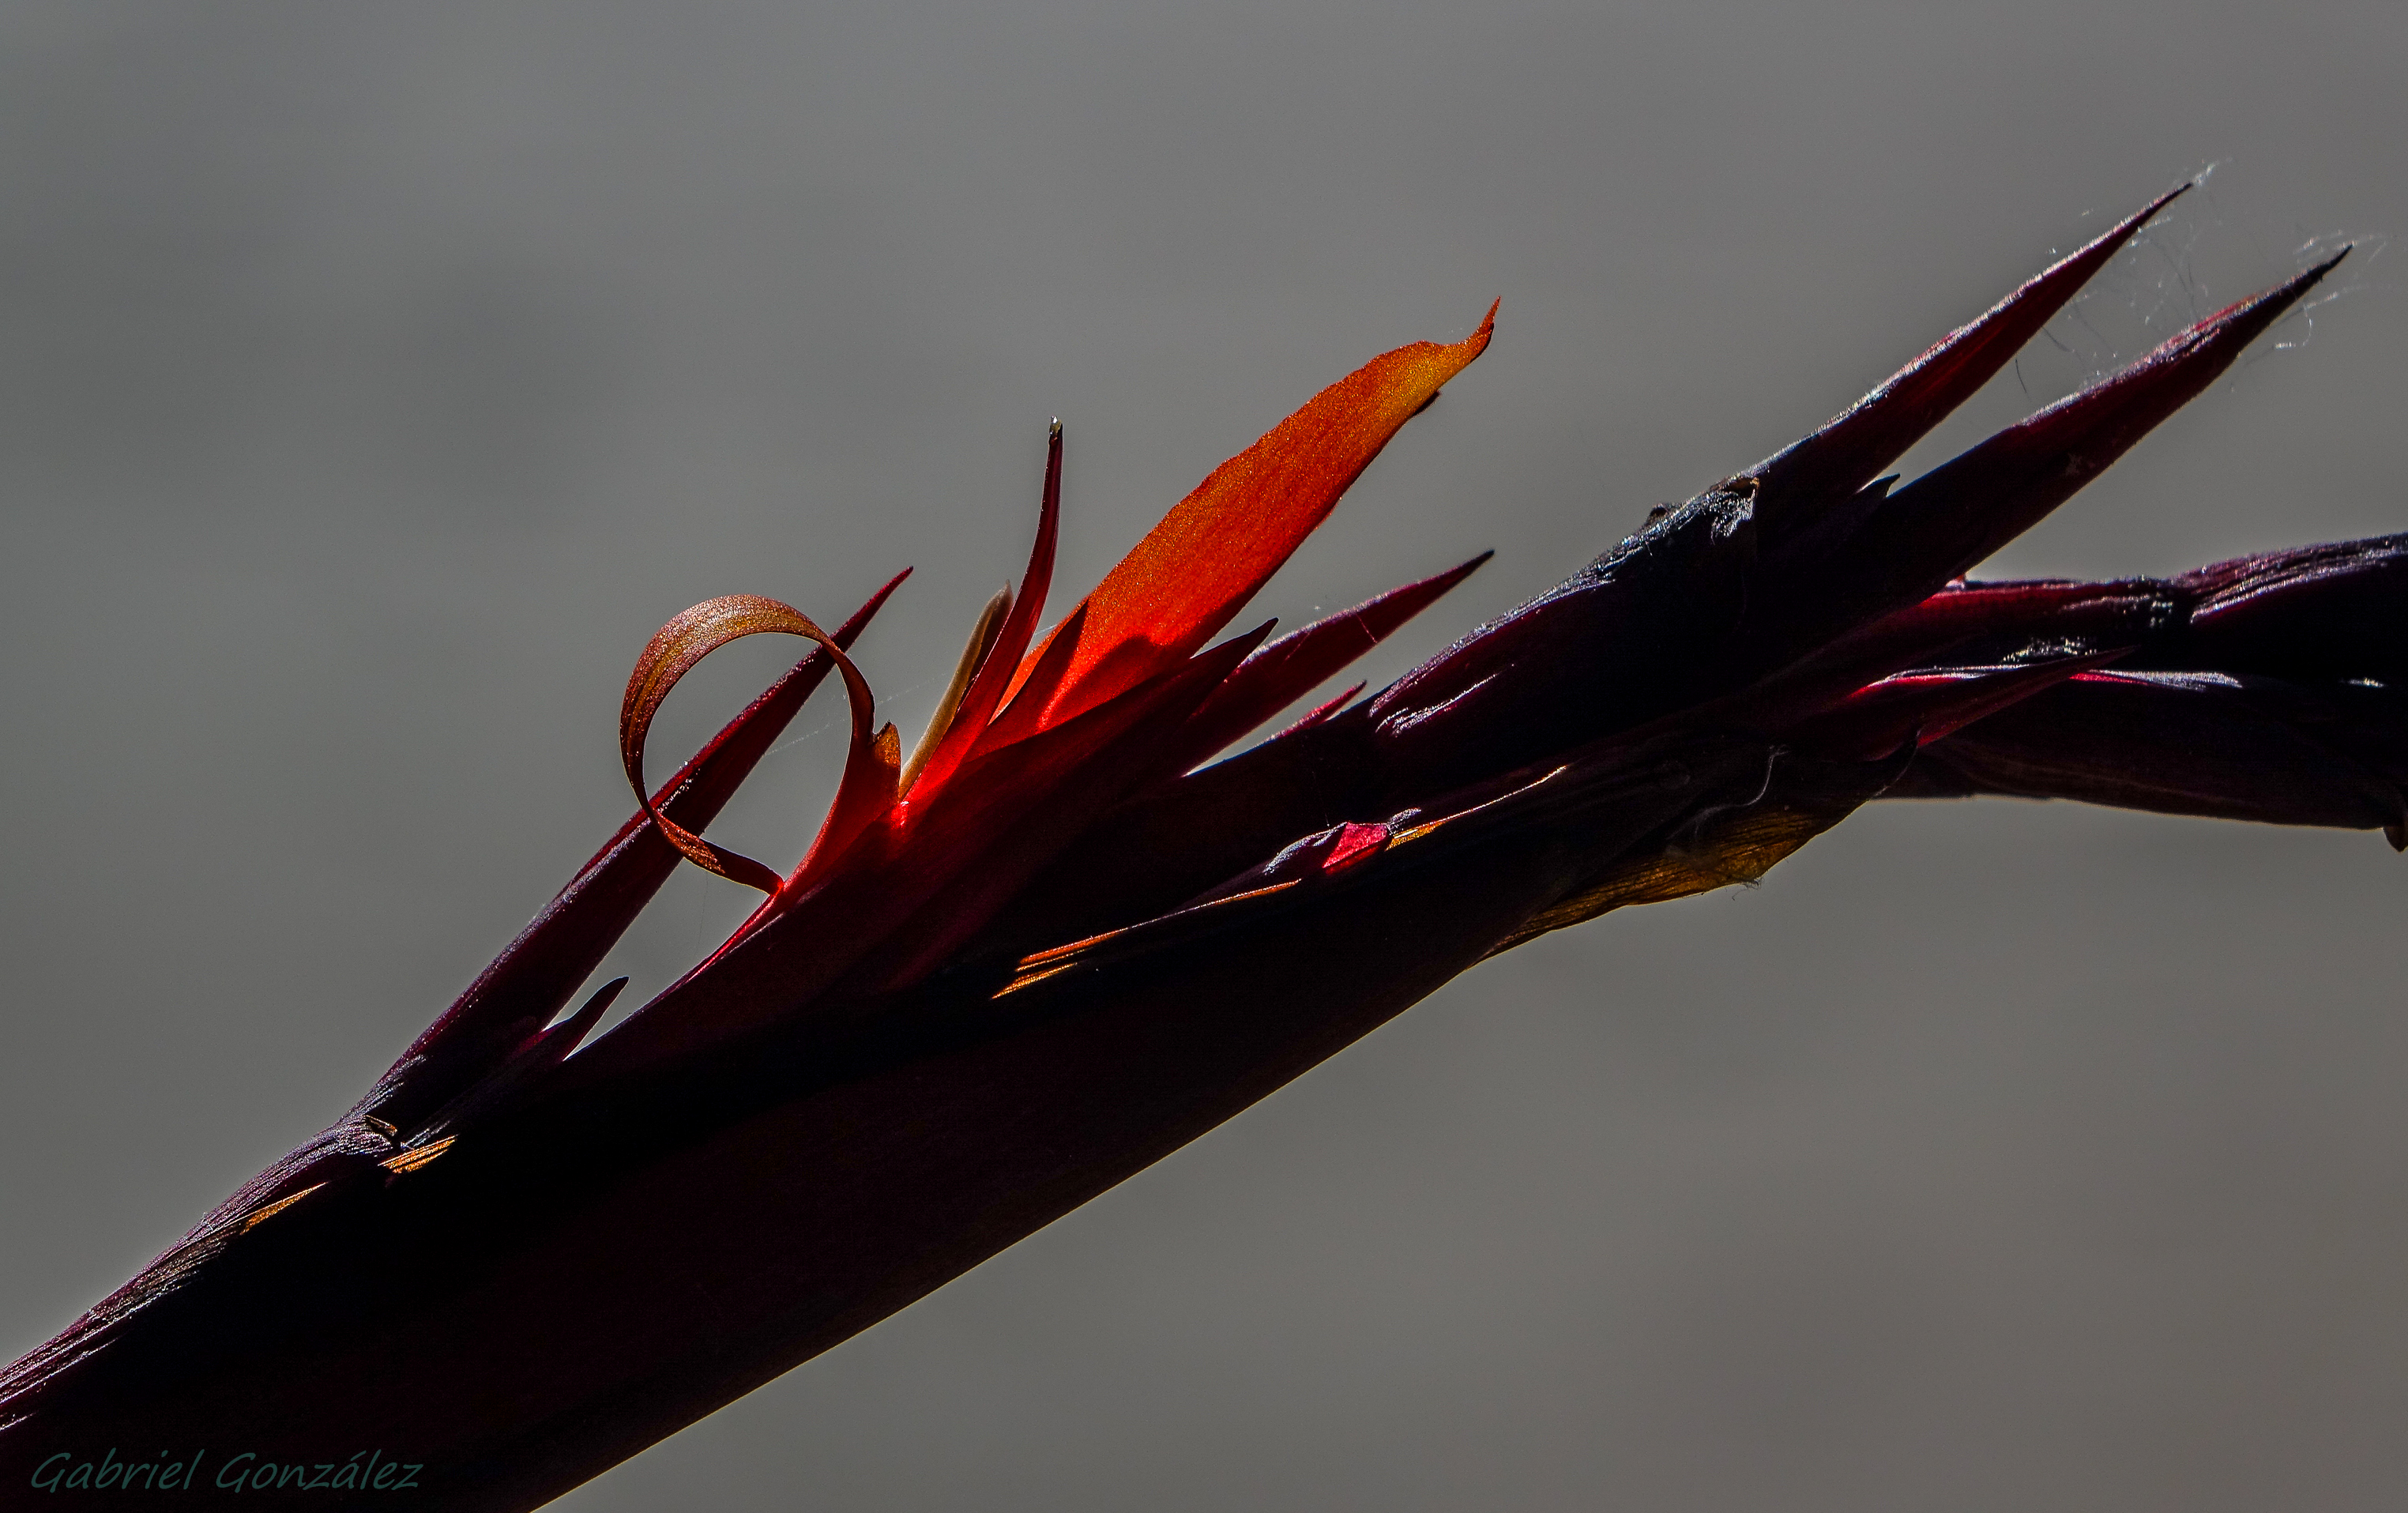
nature, branch, wing, light, plant, photography, leaf, flower, red, color, macro, black, twig, flowers, close up, naturaleza, flores, galicia, espana, ggl1, gaby1, xovesphoto, sonyrx10, rx10, gphoto, gabrielcorua, xelodegalicia, bueu, po551bueugaliciaespaa, macro photography